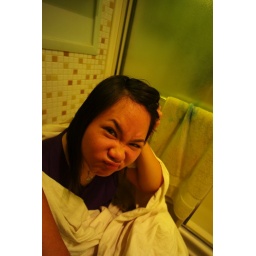
Its as if her pineal gland somehow turned into a black hole and started sucking her face in of course.